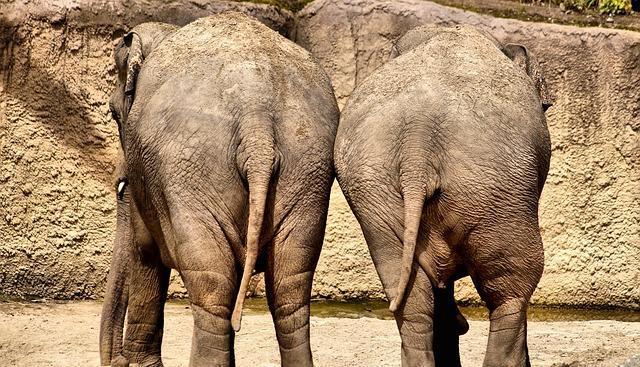
elephant